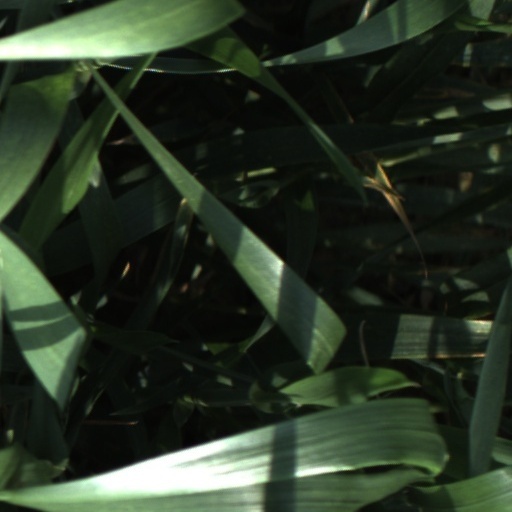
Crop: wheat